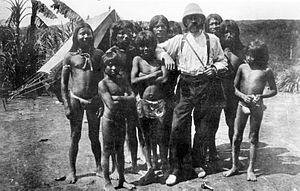
La Brigade irlandaise désigne une unité militaire nationaliste irlandaise que tenta de créer sir Roger Casement au cours de la Première Guerre mondiale en recrutant parmi les Irlandais enrôlés dans l’armée britannique et devenus prisonniers de guerre en Allemagne. Roger Casement souhaitait envoyer une unité irlandaise dotée d’un bon équipement et bien organisée pour combattre contre la Grande-Bretagne en Irlande pour en obtenir l’indépendance. Cette action se serait combinée avec la guerre en cours entre la Grande-Bretagne et l’Allemagne, fournissant ainsi une aide indirecte à la cause allemande, sans que les ex-prisonniers de guerre ne combattent dans l’armée impériale allemande.